Delphi

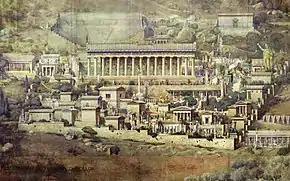
Speculative illustration of ancient Delphi by French architect Albert Tournaire

Delphi was since ancient times a place of worship for Gaia, the mother goddess connected with fertility. The town started to gain pan-Hellenic relevance as both a shrine and an oracle in the seventh century BC. Initially under the control of Phocian settlers based in nearby Kirra (currently Itea), Delphi was reclaimed by the Athenians during the First Sacred War (597–585 BC). The conflict resulted in the consolidation of the Amphictyonic League, which had both a military and a religious function revolving around the protection of the Temple of Apollo. This shrine was destroyed by fire in 548 BC and then fell under the control of the Alcmaeonids who were banned from Athens. In 449–448 BC, the Second Sacred War (fought in the wider context of the First Peloponnesian War between the Peloponnesian League led by Sparta and the Delian-Attic League led by Athens) resulted in the Phocians gaining control of Delphi and the management of the Pythian Games.